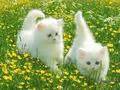
Label: gatto